French frigate Magicienne (1778)

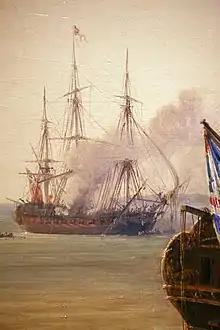
"Magicienne", aground, being scuttled at the Battle of Grand Port.

In March 1810, "Magicienne" was part of a frigate squadron comprising and , later joined by "Nereide" and .